Communicative Constitution of Organizations

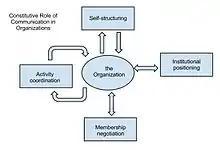
Model of the four flows or interaction processes which constitute an organization.

Reflexive self-structuring separates organizations from other groupings such as a crowd or mob. The self-structuring process is deliberately carried out through communication among role-holders and groups. Communication regarding self-structuring is recursive and dialogic in nature. It concerns the control, design, and documentation of an organization's relations, norms, processes, and entities. Communication of formal structure predetermines work routines rather than allowing them to emerge and controls the collaboration and membership-negotiation processes. Physical examples of organizational self-structuring include a charter, organizational chart, and policy manual.